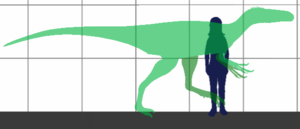
Juratyrant est un genre éteint de dinosaures théropodes de la famille des Stokesosauridae ayant vécu à la fin du Jurassique supérieur dans la région de l'actuelle Angleterre, il y a environ 149 millions d’années.